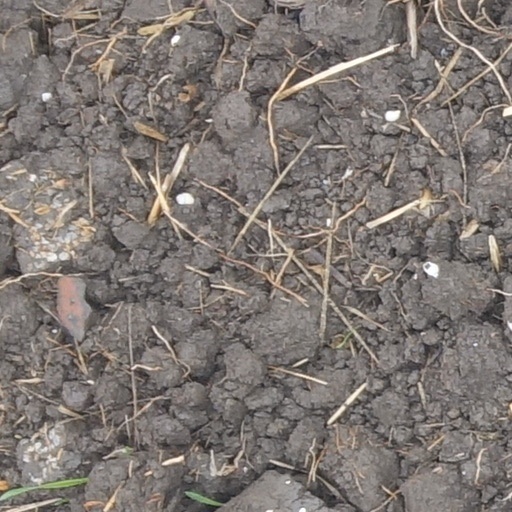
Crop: wheat